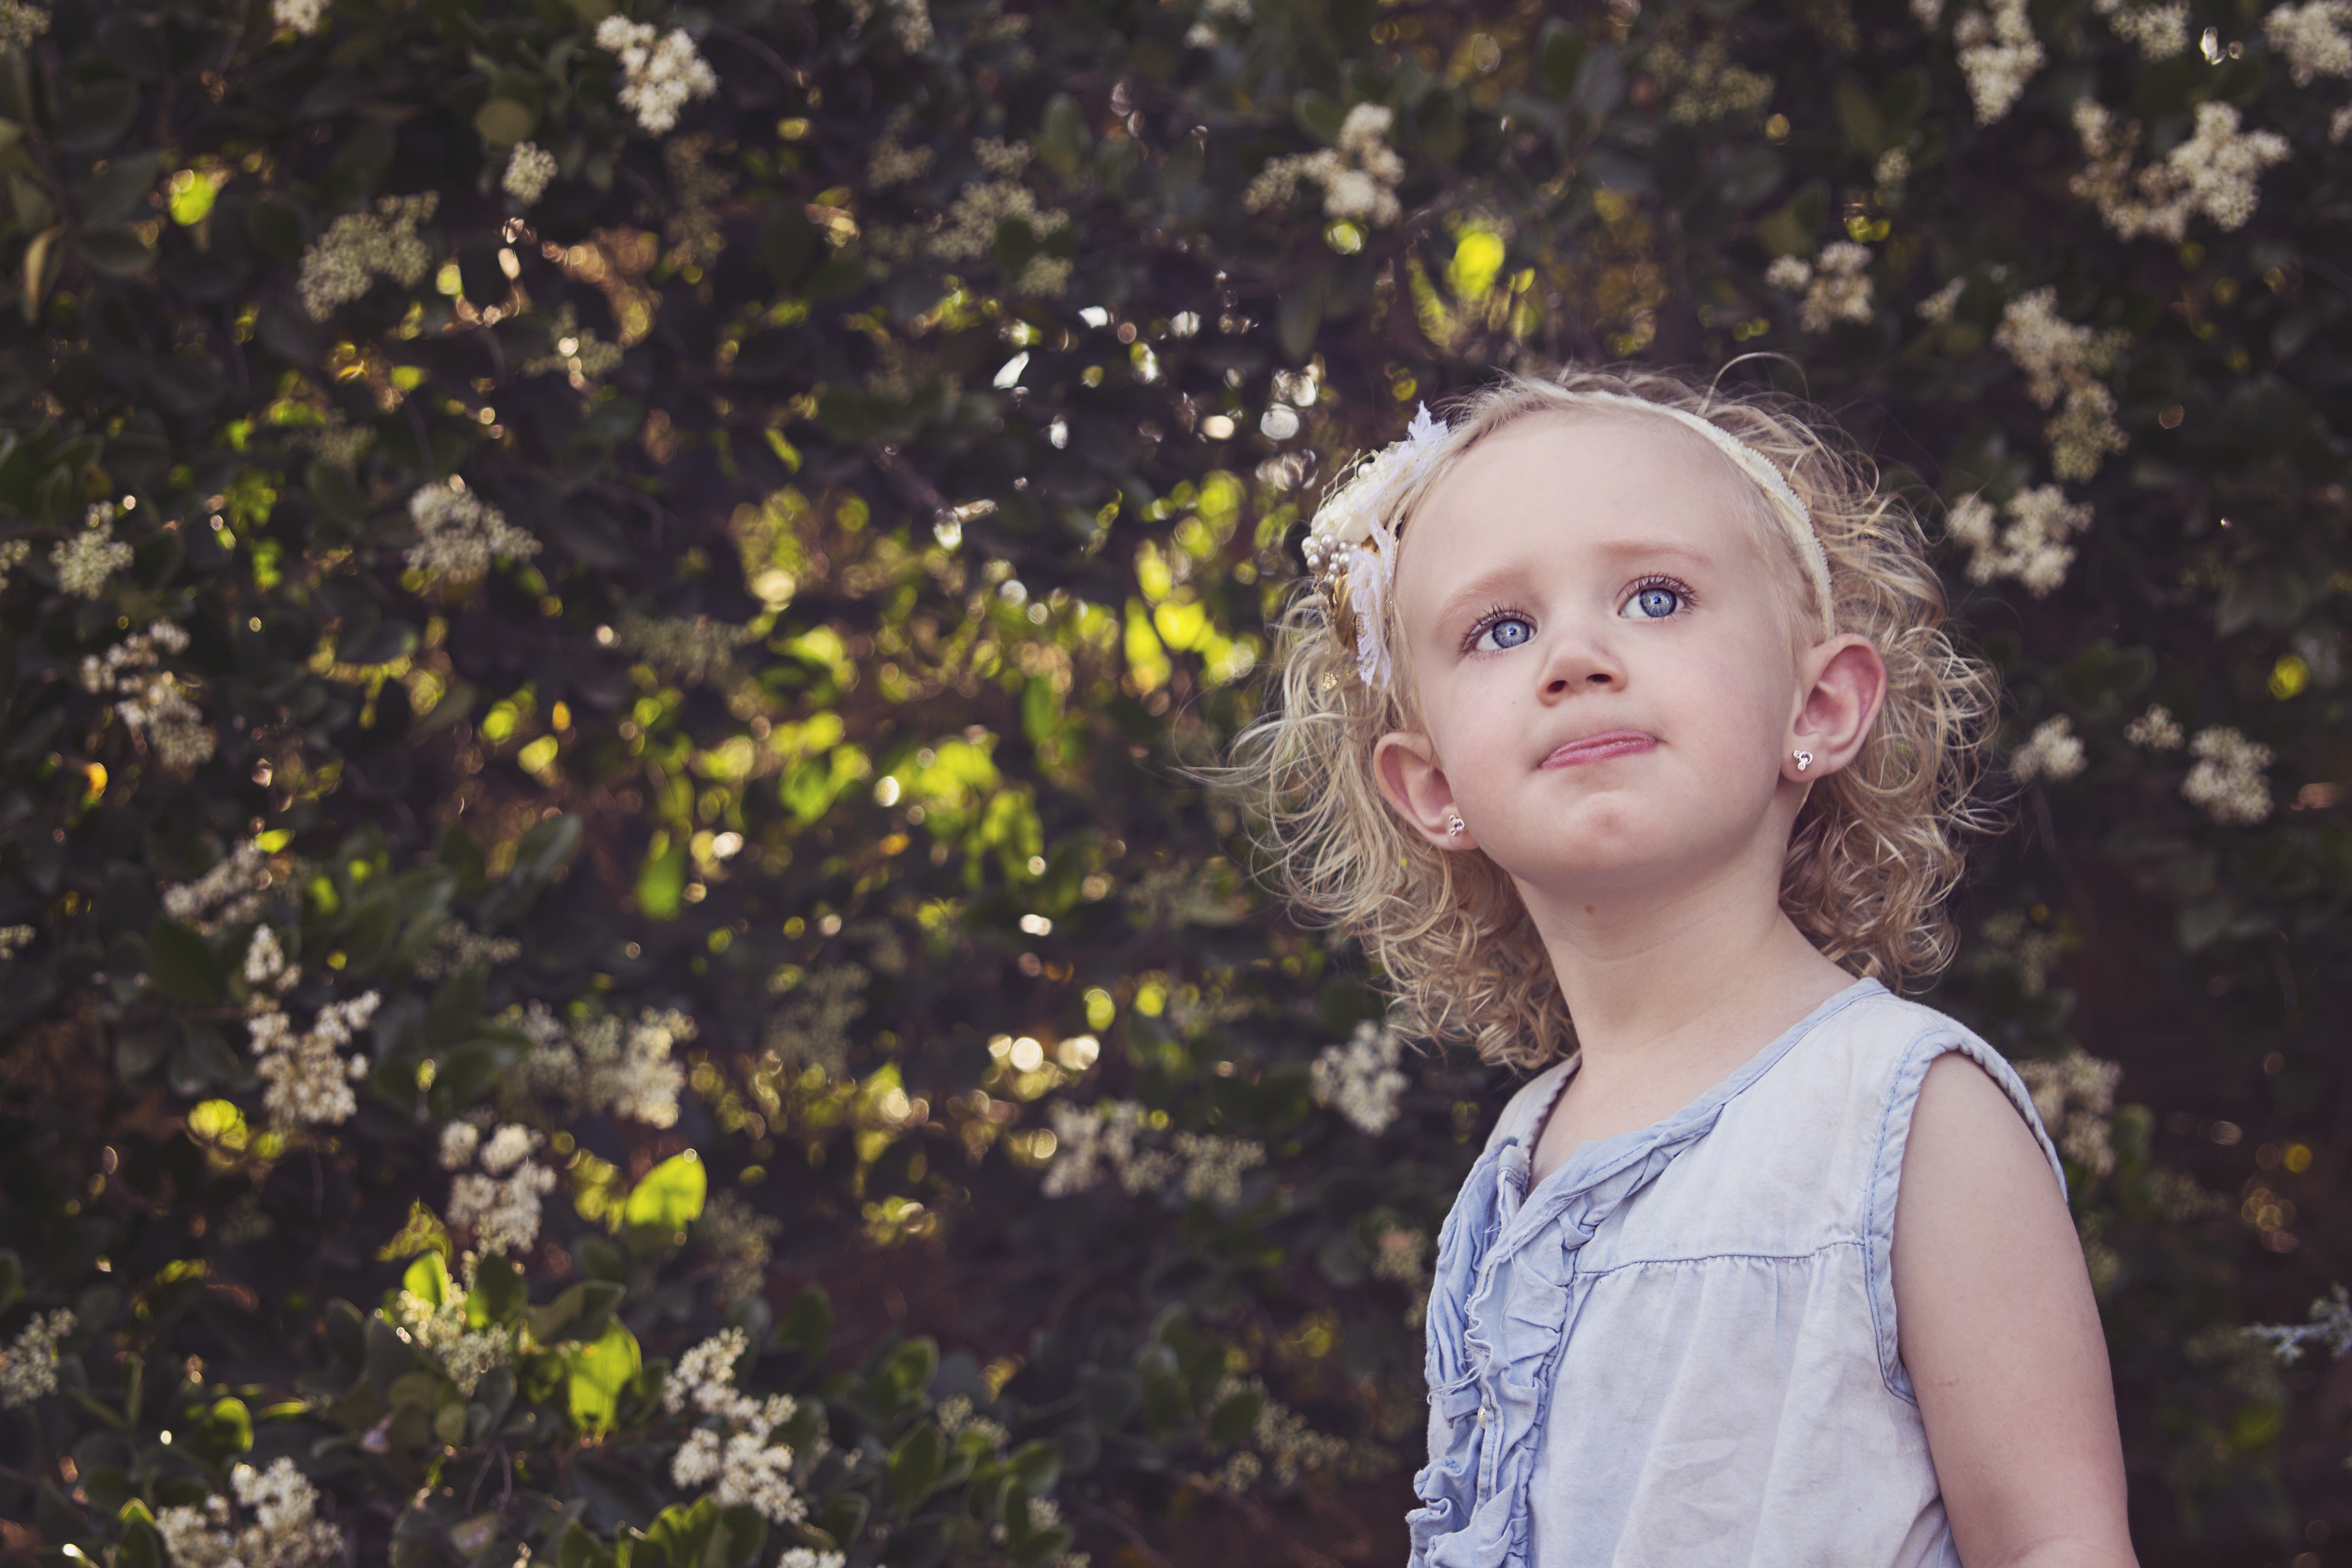
nature, person, people, girl, hair, photography, flower, cute, thought, portrait, young, spring, natural, autumn, child, childhood, season, smile, eyes, fun, dress, infant, toddler, skin, beauty, portrait photography